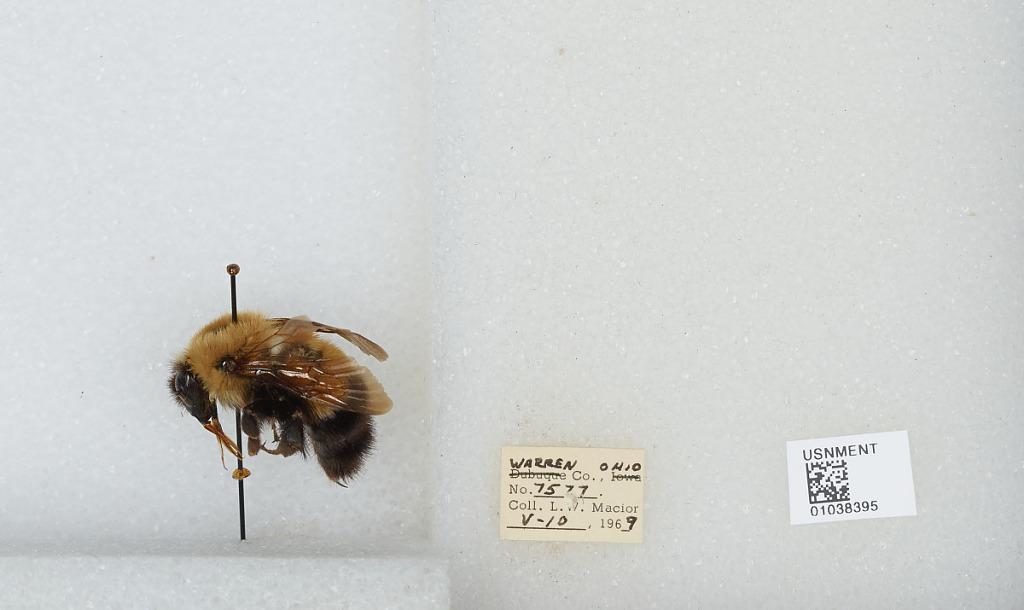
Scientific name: Bombus (Pyrobombus) perplexus Cresson
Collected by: L. Macior
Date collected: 1969-5-10
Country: United States
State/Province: Ohio
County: Warren
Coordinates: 39.4242, -84.1856